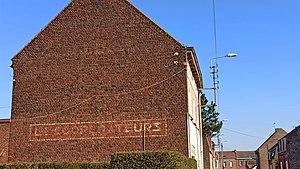
Ancienne coopérative au 32 rue de la Paix à Auberchicourt
La Coopérative régionale du Nord était une entreprise coopérative de consommation, née en 1984 de la fusion des Coopérateurs de Sin-le-Noble et de Denain avec les Coopérateurs d'Escaut et Sambre. Elle reprend les Coopérateurs de Flandre et d'Artois en location-gérance en 1985, en vue d'une fusion qui n'aura pas lieu.